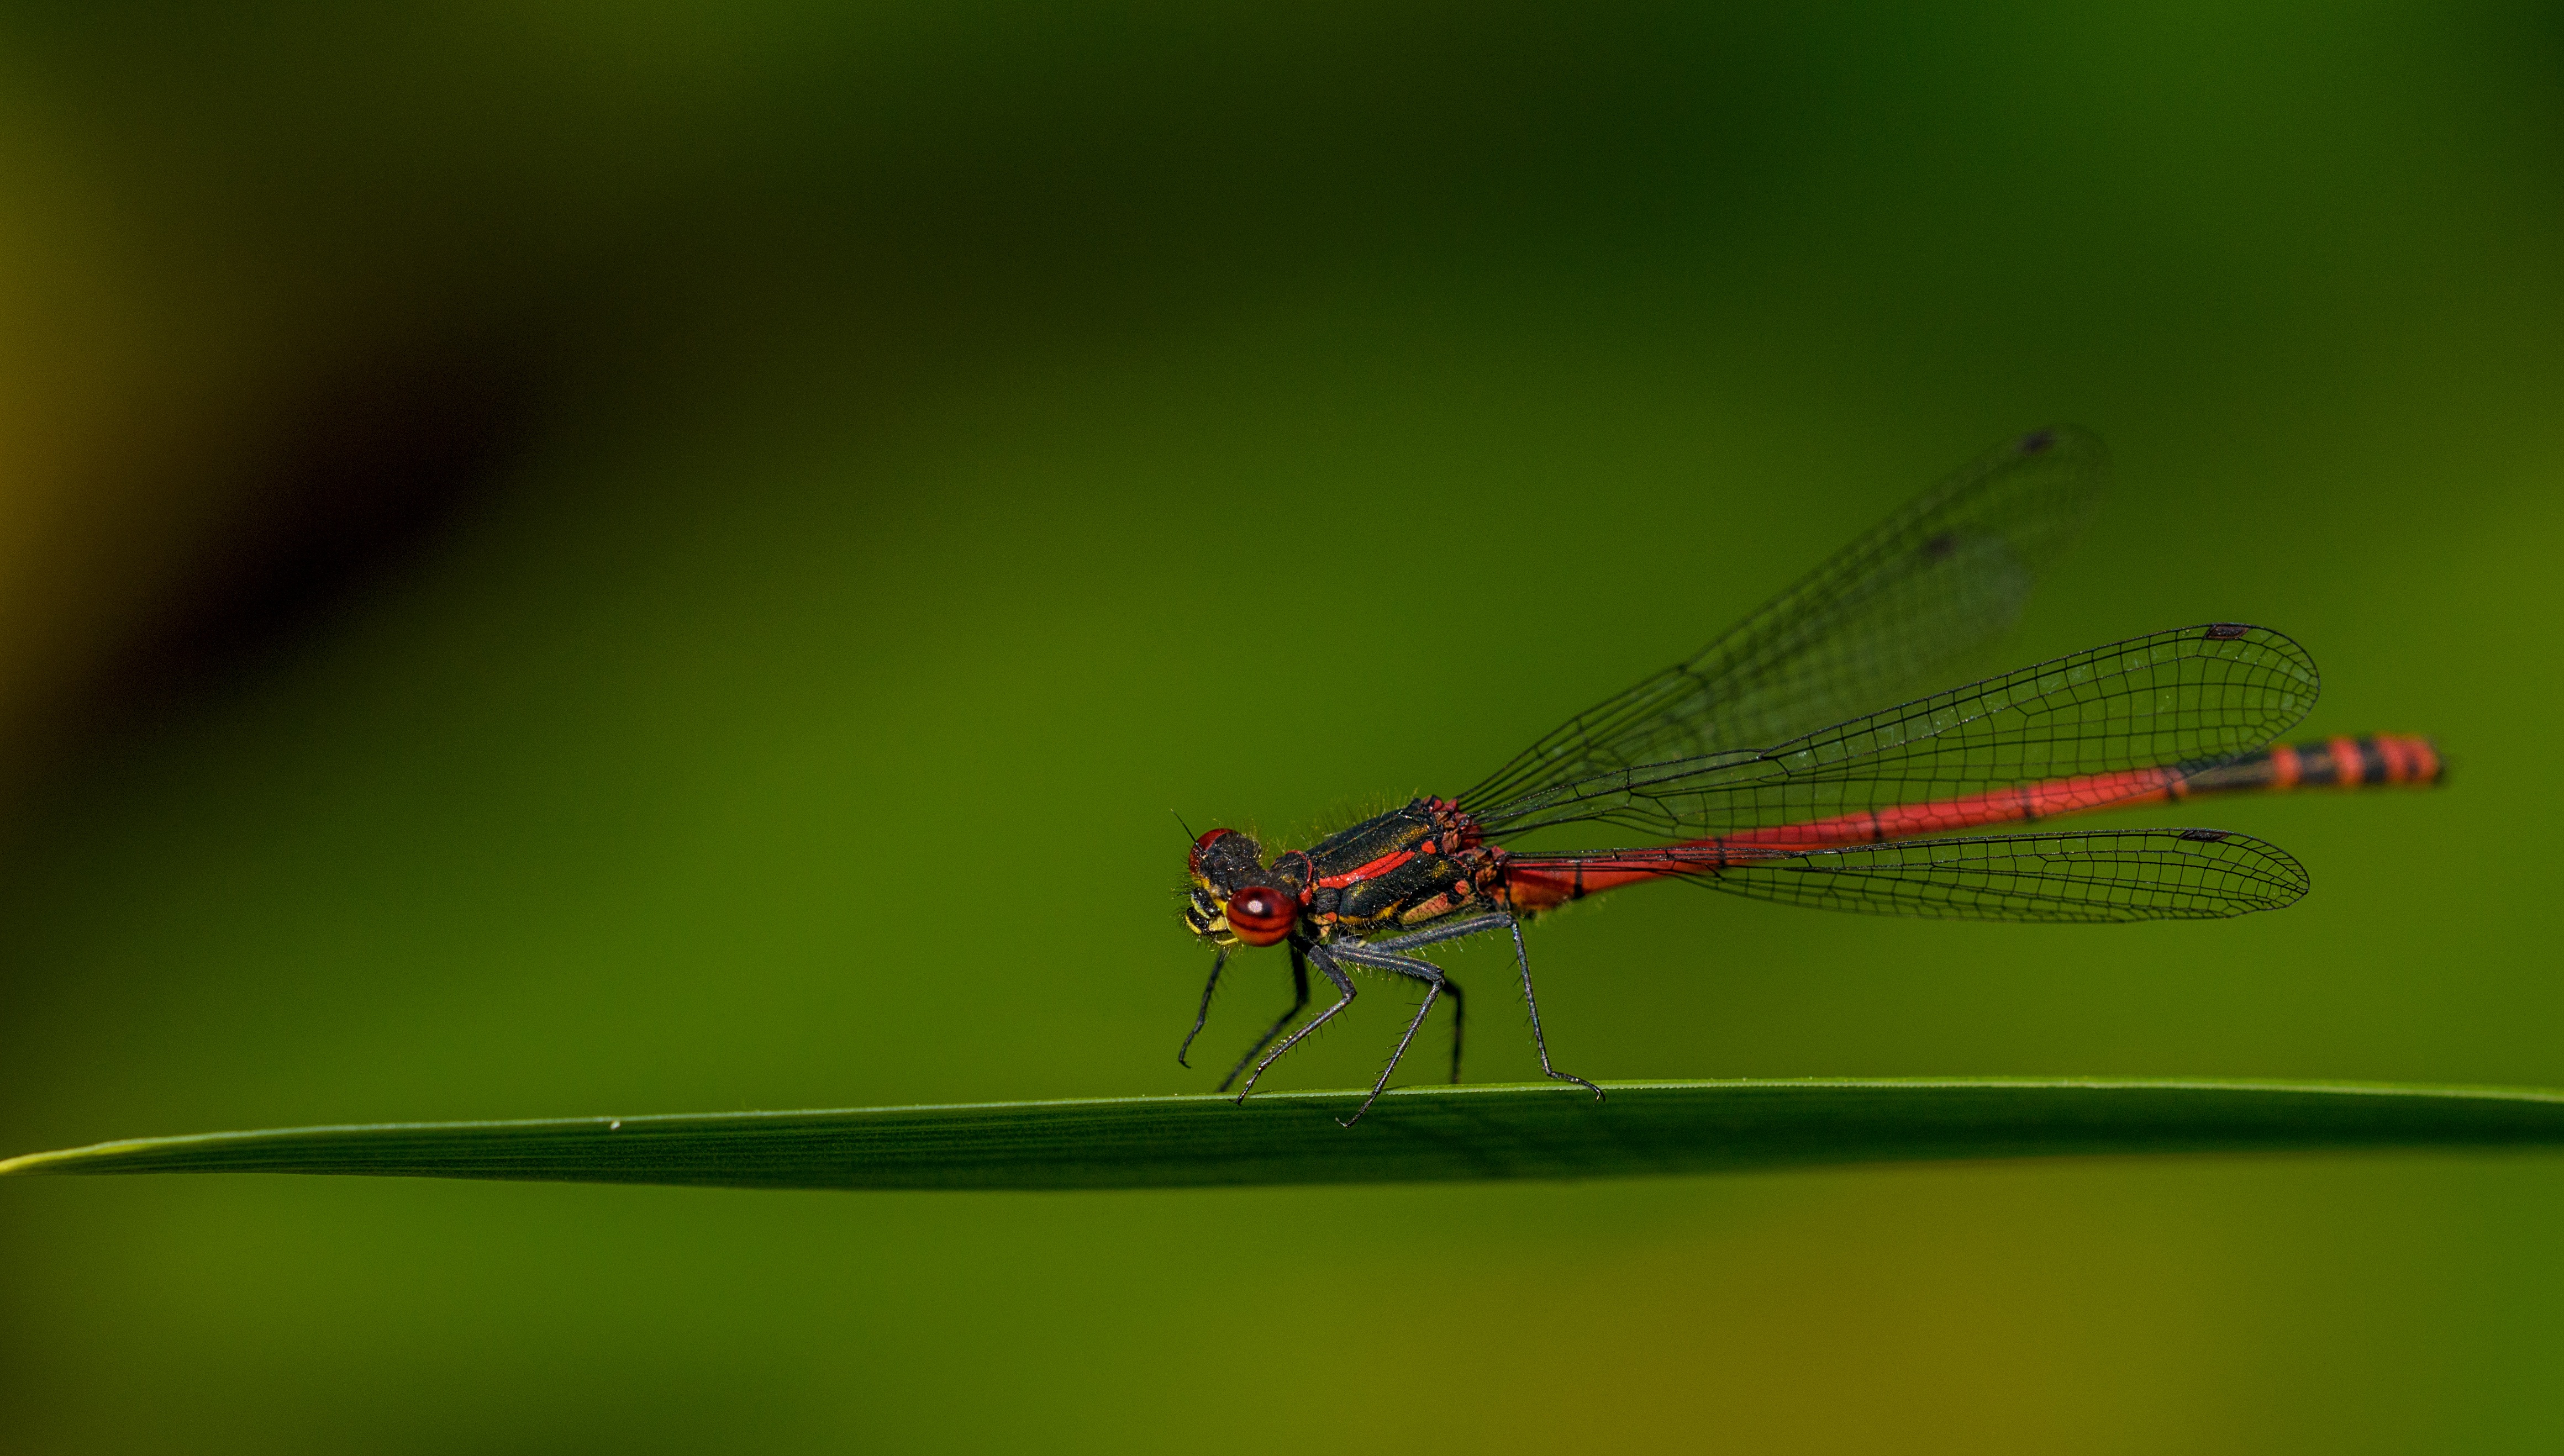
nature, wing, photography, leaf, animal, fly, summer, wildlife, wild, green, red, insect, macro, bug, season, fauna, invertebrate, close up, eyes, wings, dragonfly, european, delicate, damselfly, odonata, macro photography, coenagrionidae, arthropod, plant stem, dragonflies and damseflies, lycaenid, net winged insects